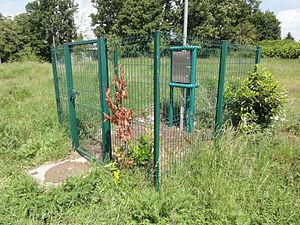
La Société d'Aix est une compagnie minière qui a exploité la houille à Liévin dans le Bassin minier du Nord-Pas-de-Calais. Fondée le 1ᵉʳ janvier 1859, la Société d'Aix effectue plusieurs sondages et avait auparavant commencé le 17 mai 1858 les travaux de creusement d'une fosse d'un diamètre de 4,10 mètres à Liévin. La production est assez satisfaisante : la société produit 66 831 hectolitres en 1861 et 148 300 hectolitres en 1862, soit un ensemble de 215 131 hectolitres. Mais un décret impérial institue le 15 septembre 1862 la concession de Liévin qui interdit de fait la Société d'Aix de poursuivre ses travaux. Elle poursuit cependant l'exploitation de sa fosse jusqu'au 19 février 1863. C'est ce que constate, pour le regretter, un jugement du tribunal de Béthune en date du 1ᵉʳ avril suivant, qui condamne le directeur de cette société à 200 francs d'amende pour « délit d'exploitation d'une mine dont la concession a été accordée à une autre société ». S'ensuivent des procès, qui finalement donnent raison à la Compagnie des mines de Liévin. Celle-ci rachète la fosse et ses dépendances pour 237 977,94 francs en 1868. La Société d'Aix paye ensuite ses créanciers et est liquidée.